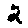
Label: 2